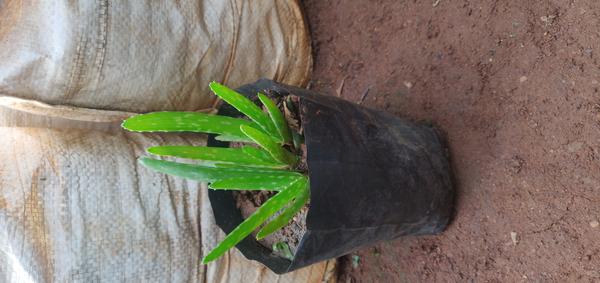
Plant: Aloevera